Hackensack Water Company Complex

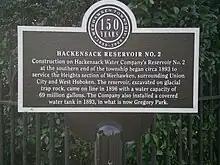
Historical marker at Palisade and Highpoint

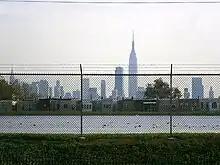
View from Palisade Avenue

Hackensack Reservoir No. 2 was another component of the water company's system in the township, later owned by its successor, United Water. The site, slightly more than 14 acres and the largest piece of undeveloped property in North Hudson, is located in Weehawken Heights and is bounded by Highpoint Avenue, Gregory Avenue, 20th Street, and Palisade Avenue, the latter two of which create the border with neighboring Union City. It was built during a period of extensive urbanization of the area in the late 19th century.